Igor Djoman

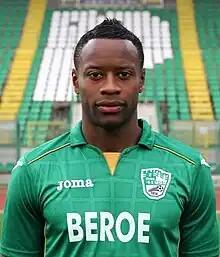
Domain with Beroe Stara Zagora

Igor Djoman (born 1 May 1986) is a French former professional footballer who played as a midfielder.